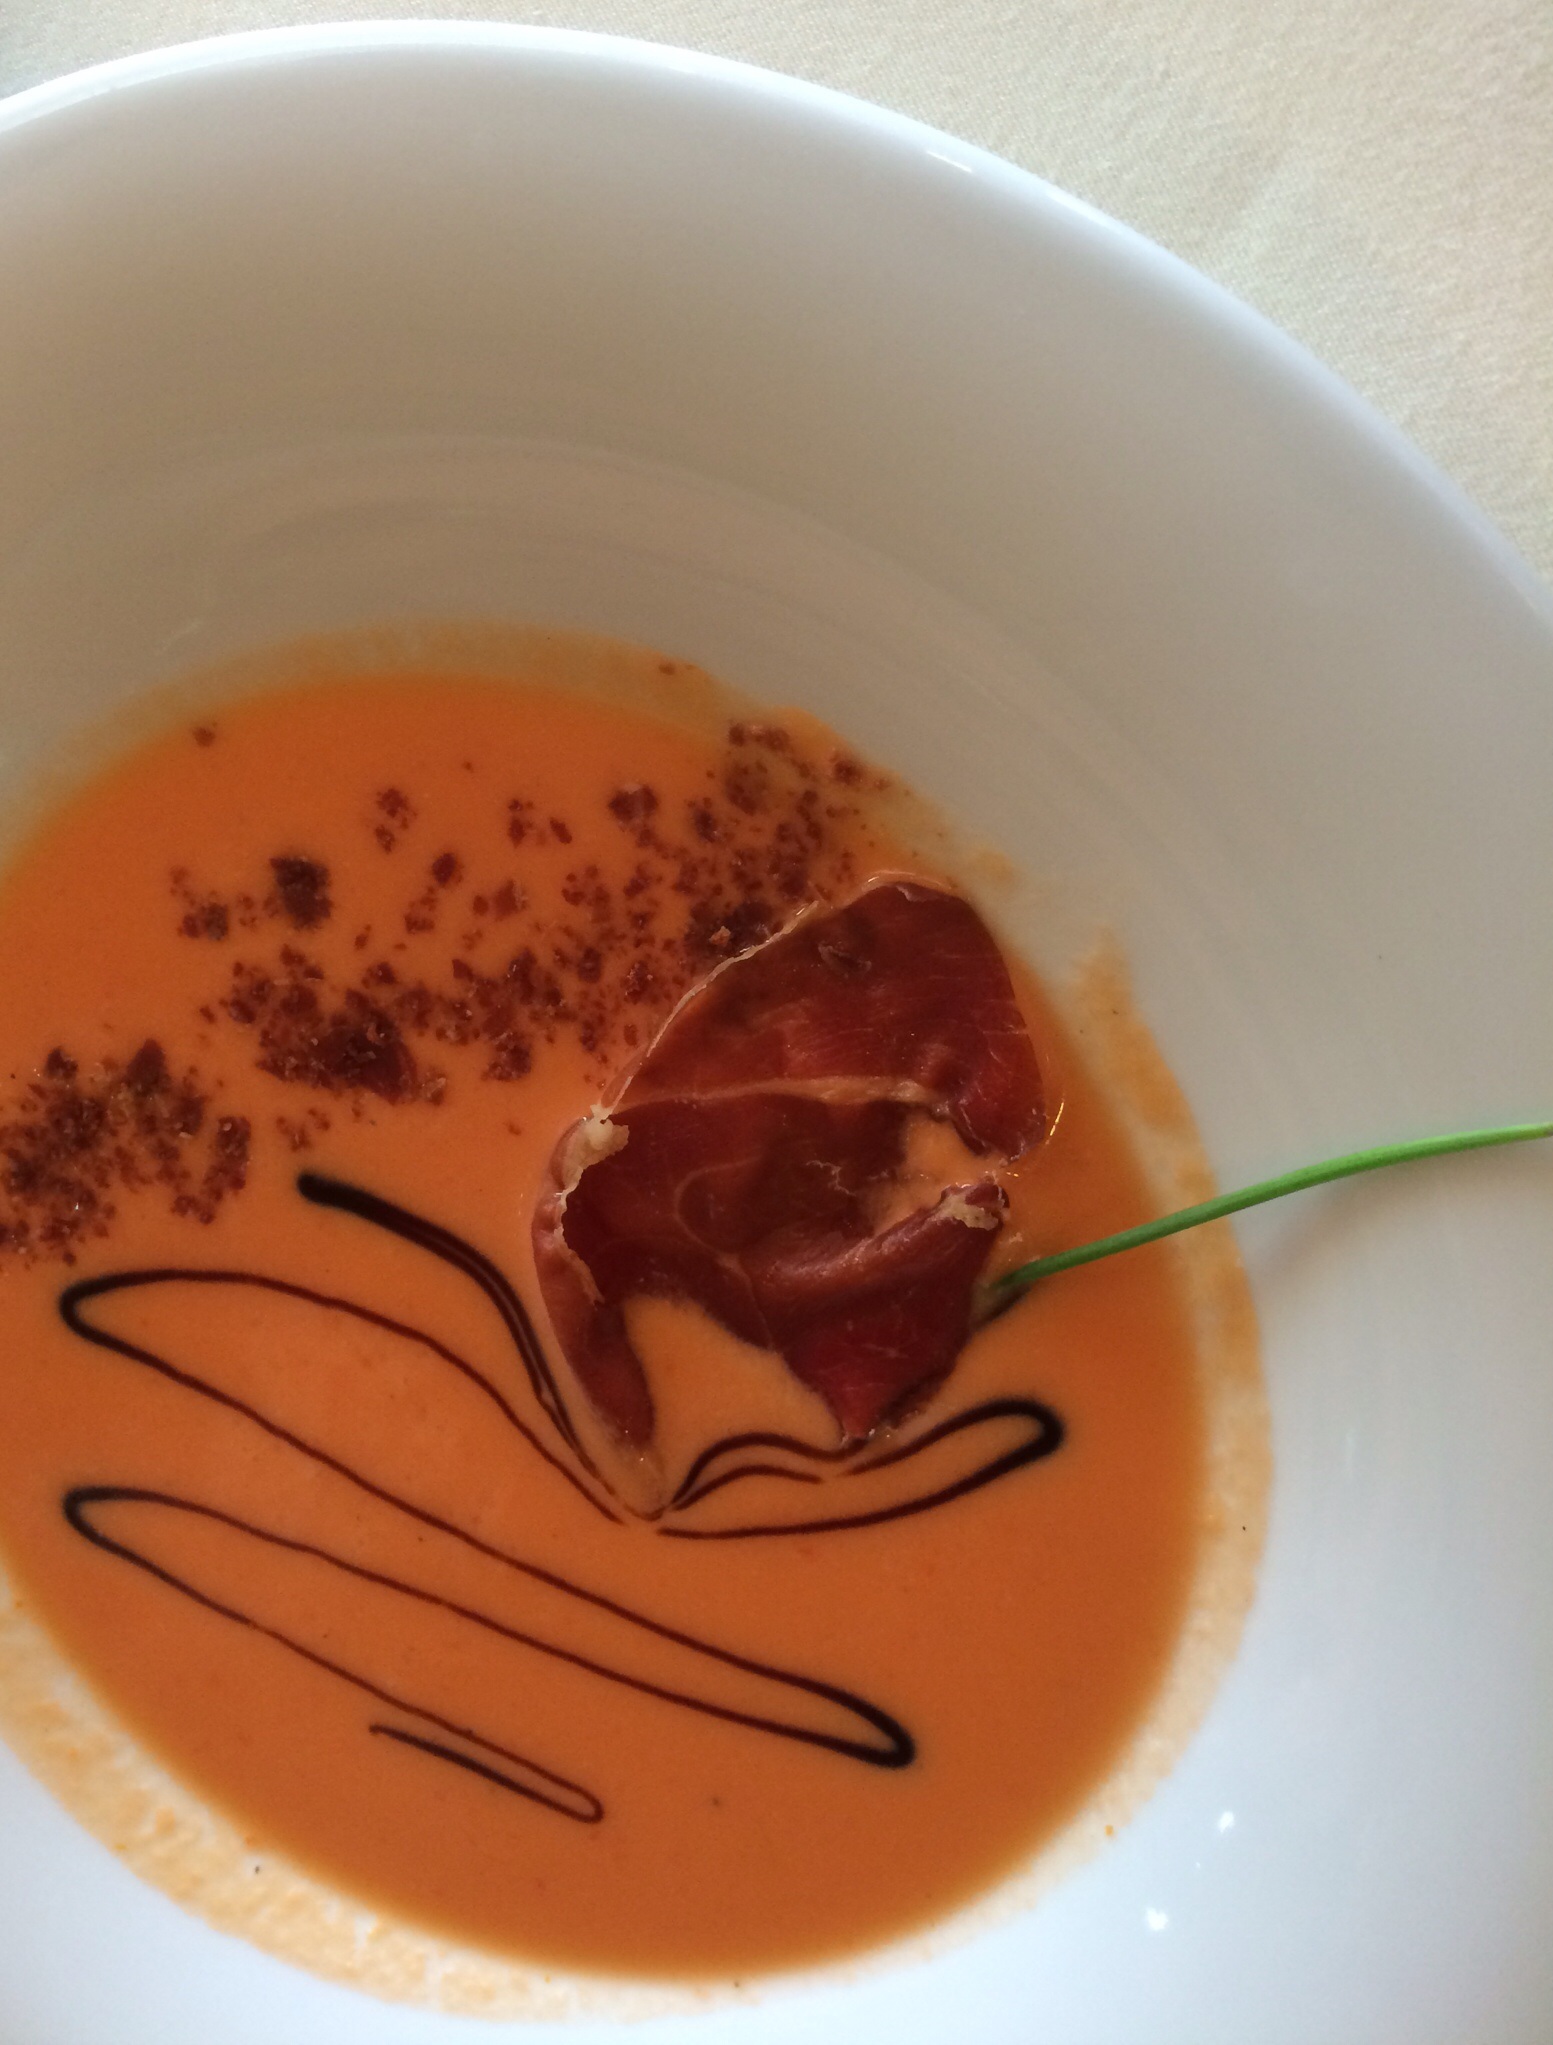
restaurant, dish, food, cooking, produce, menu, dessert, cuisine, soup